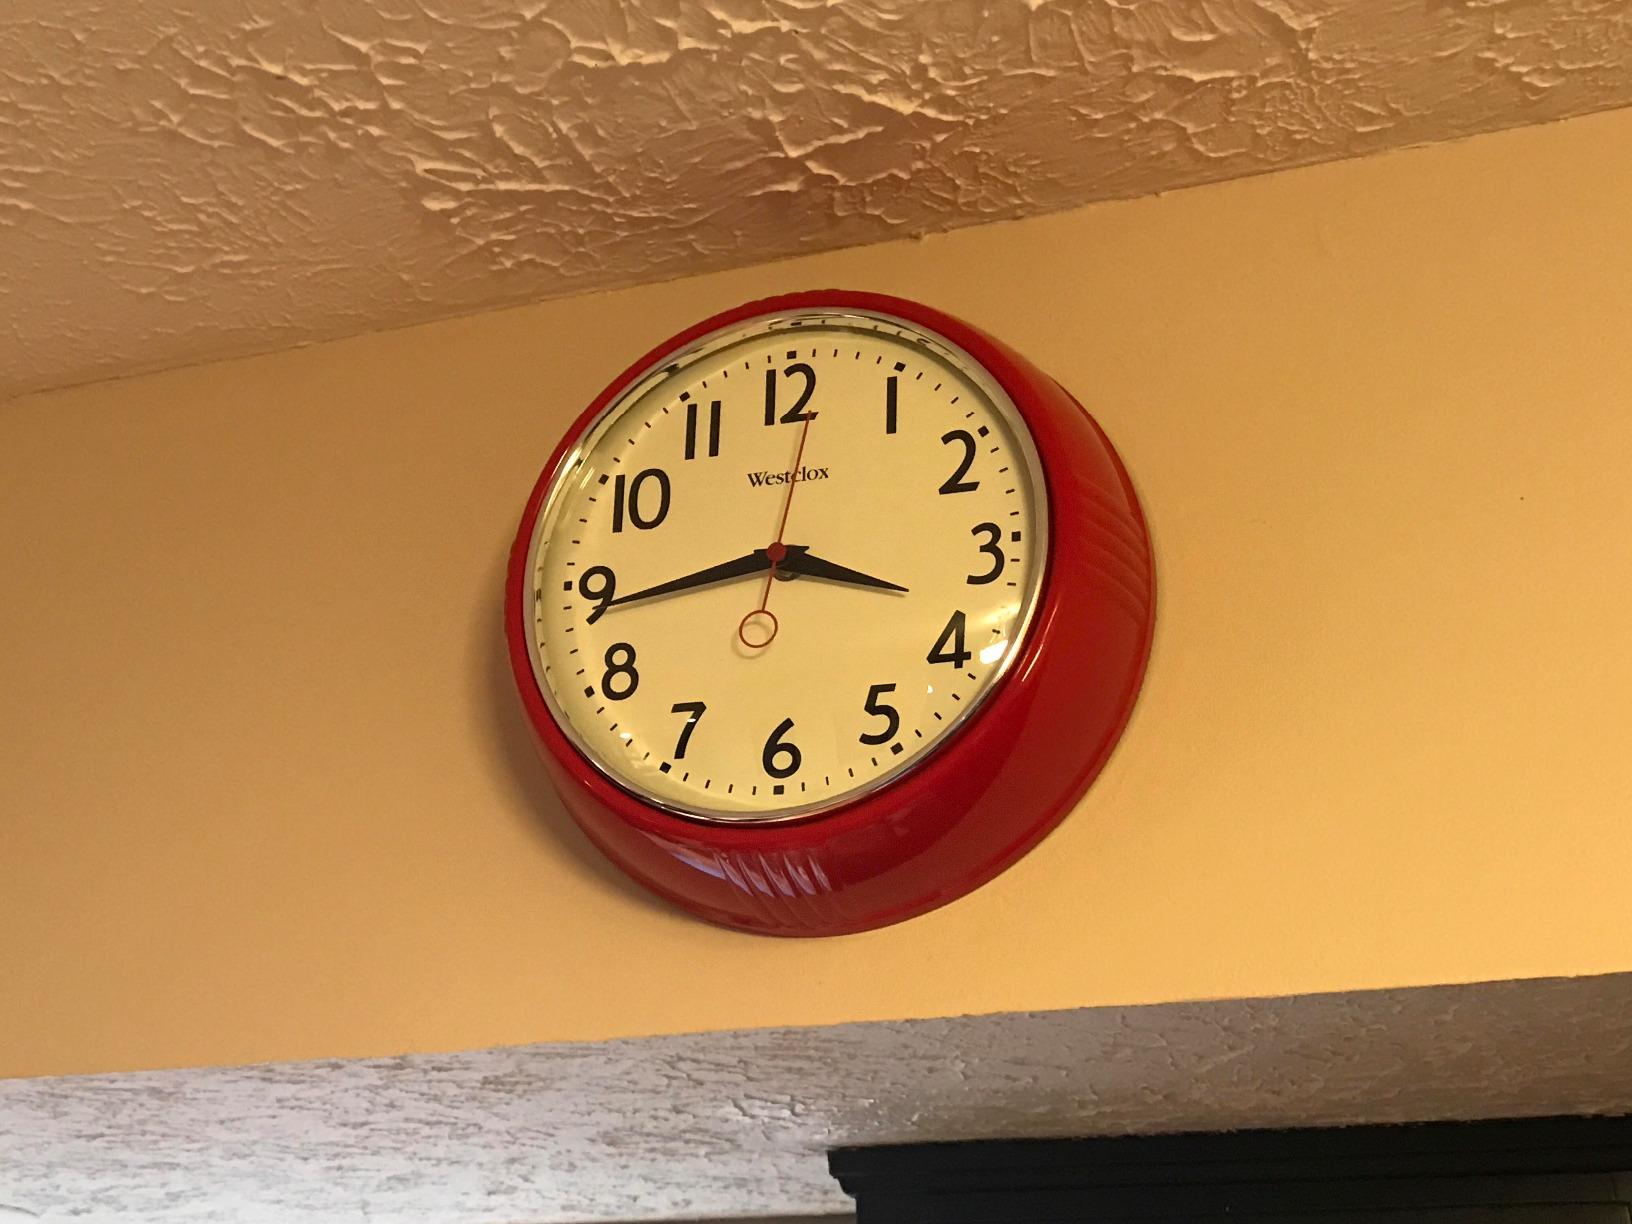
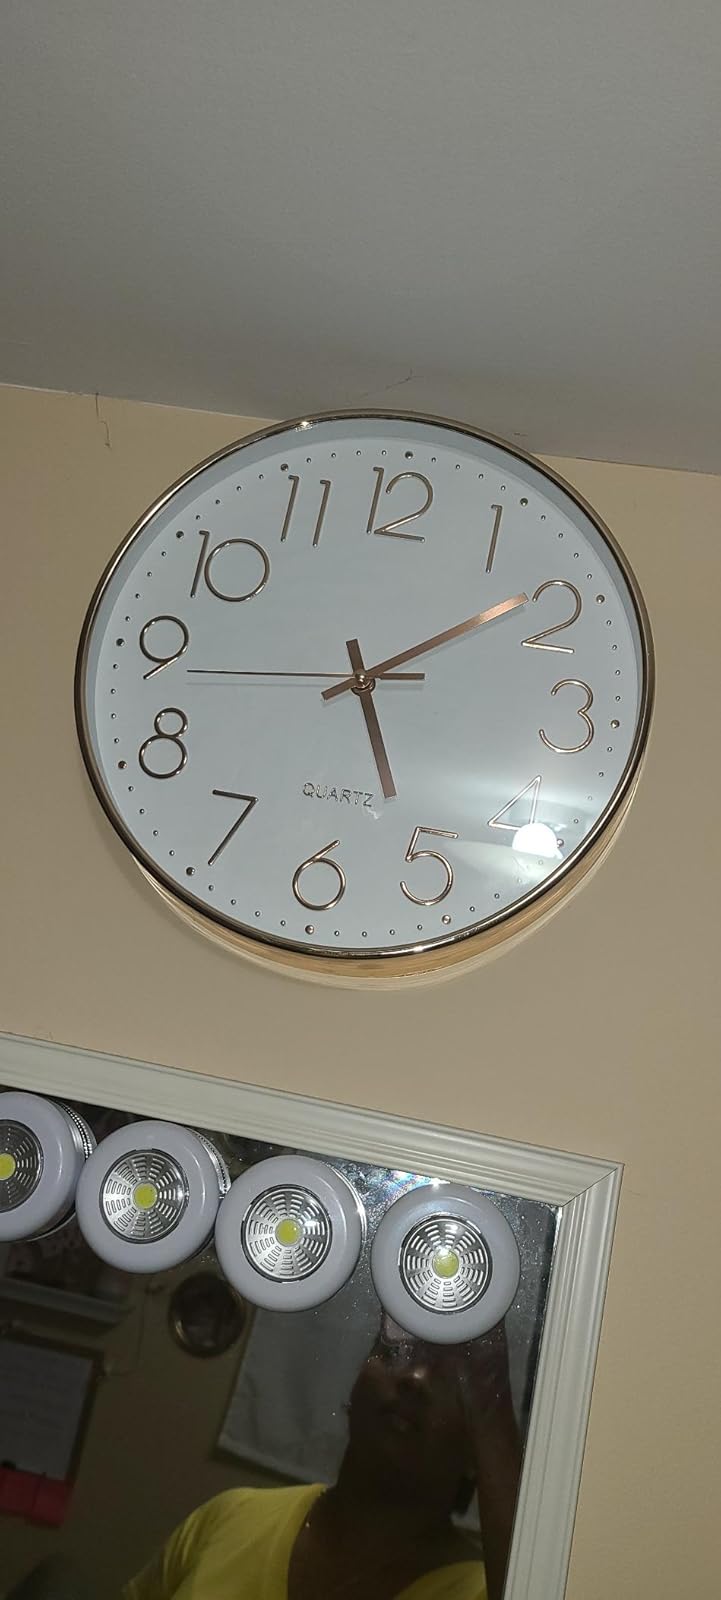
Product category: clock
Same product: no